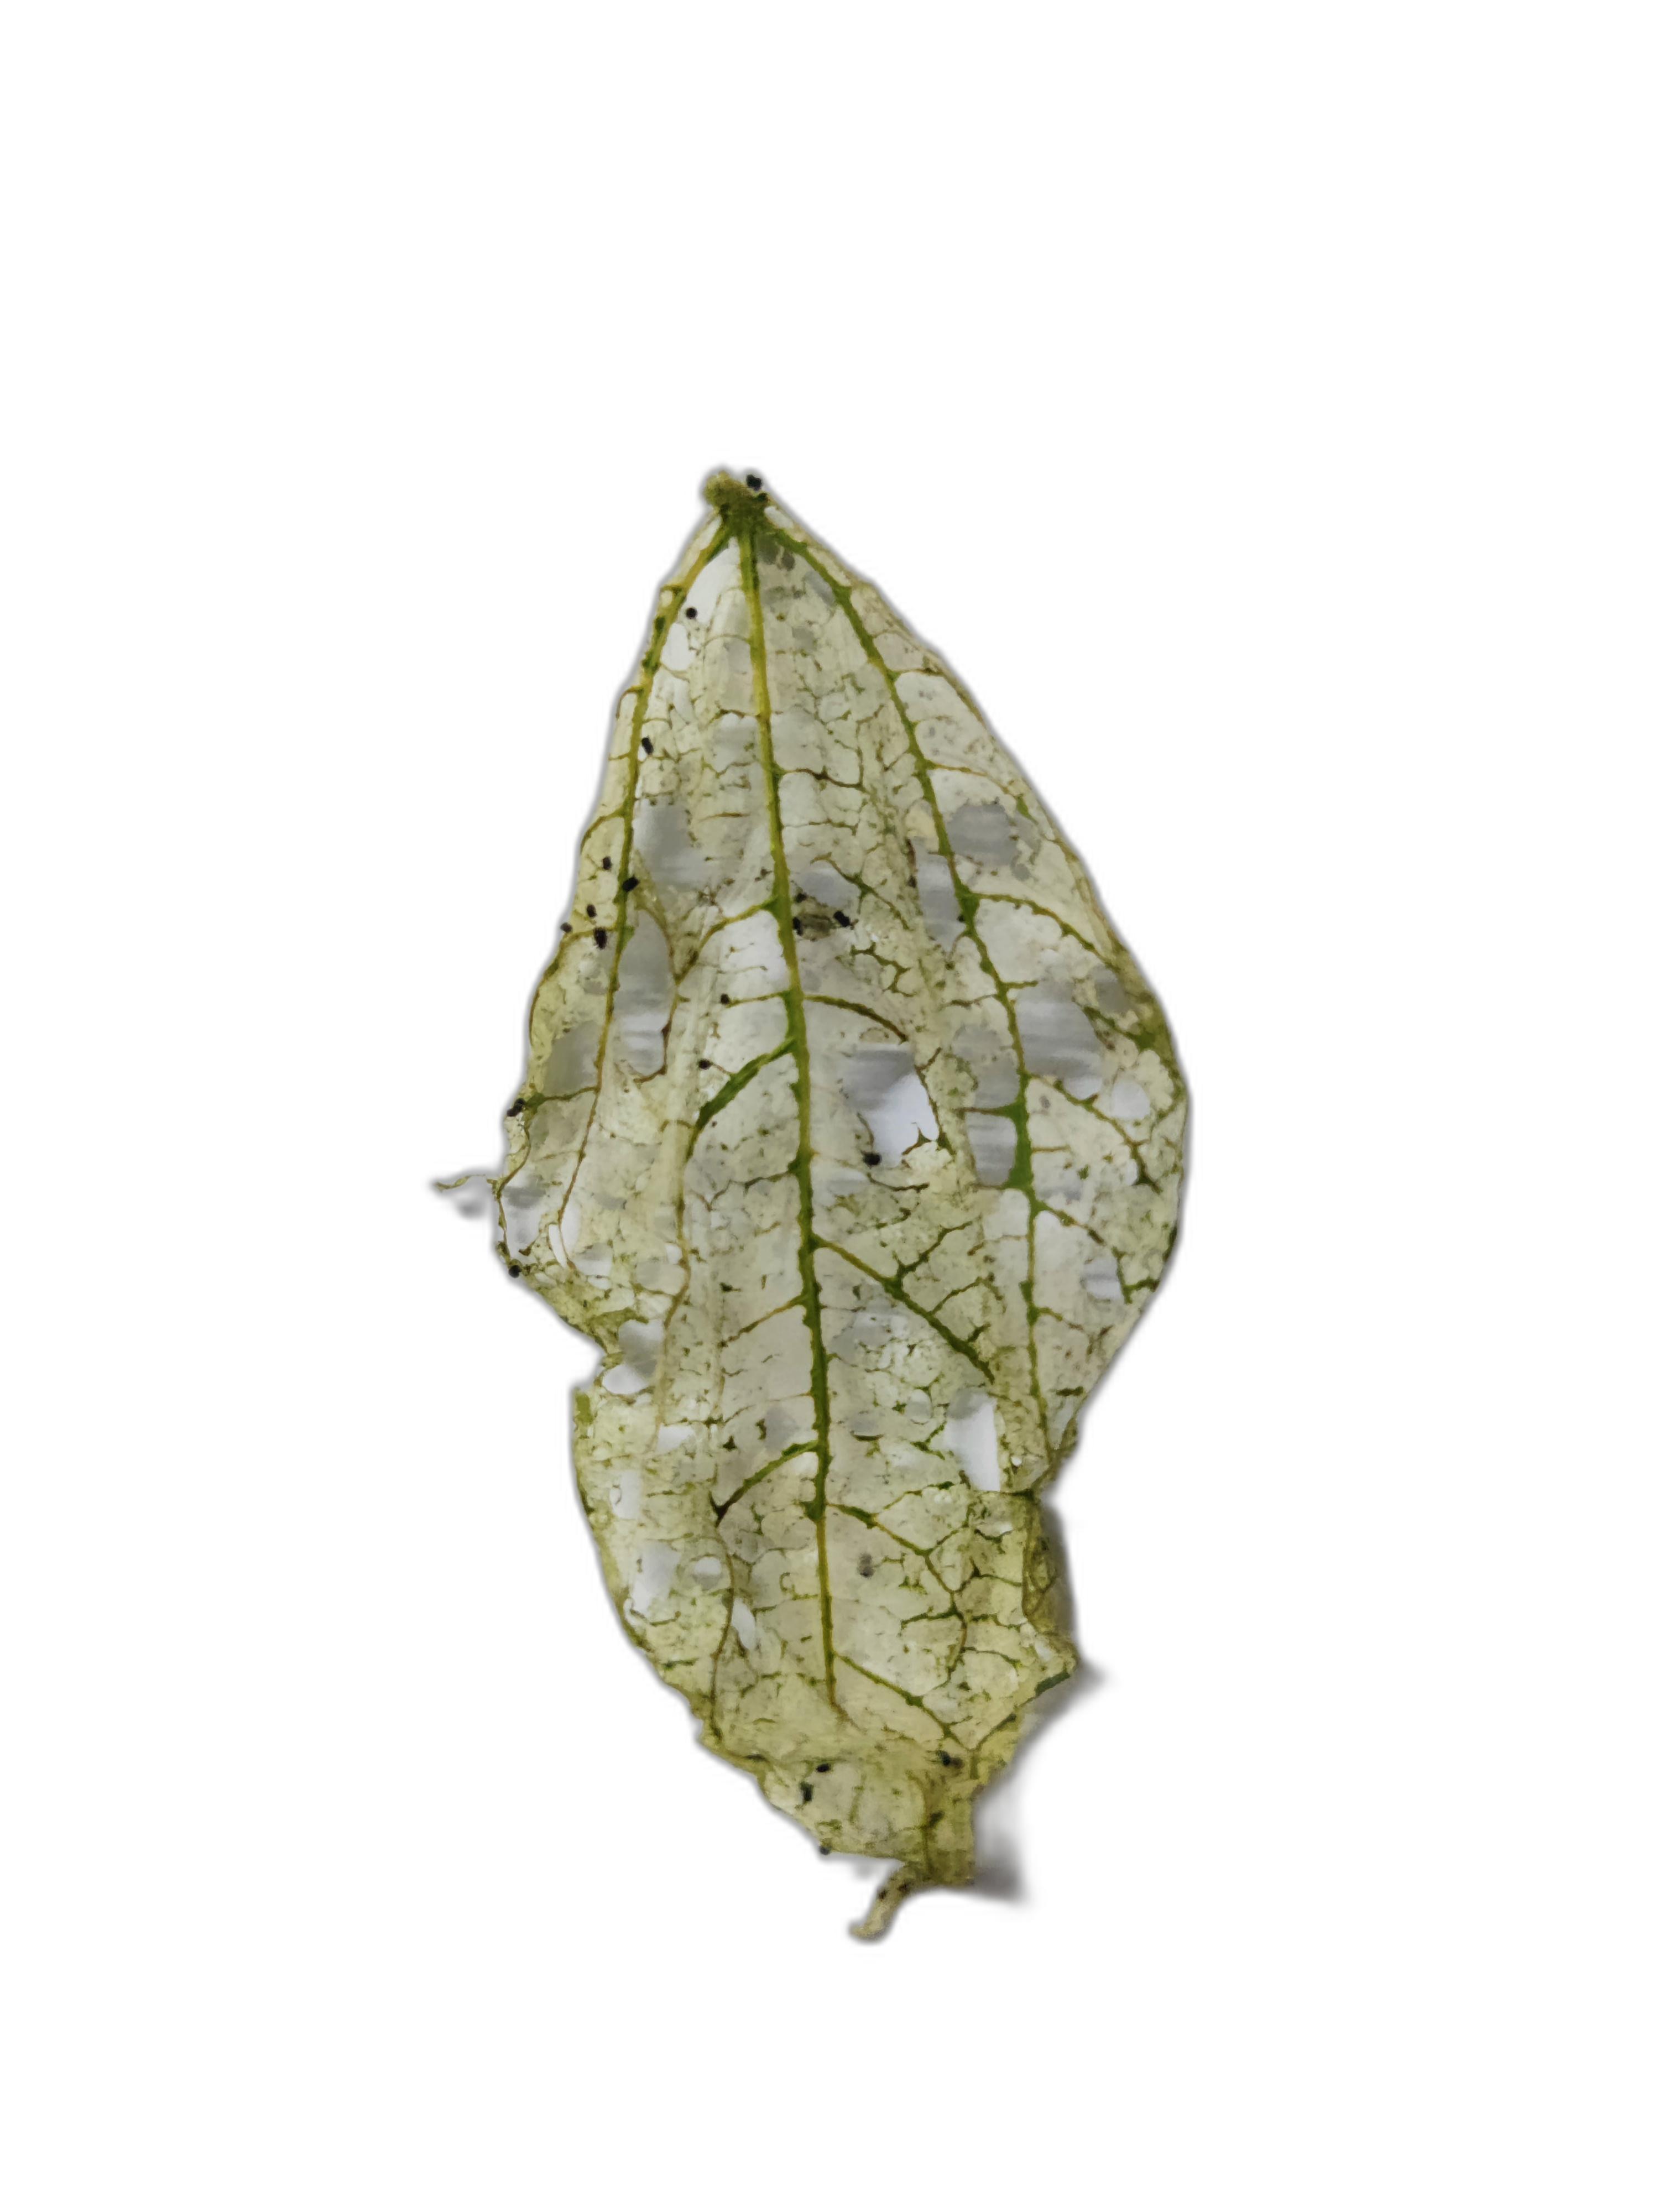
Label: Insect